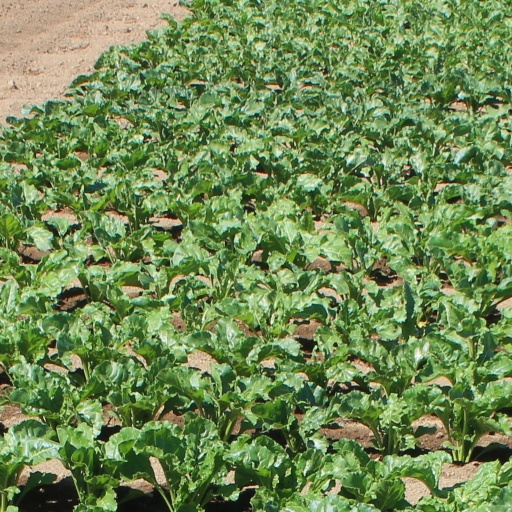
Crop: sugar beet